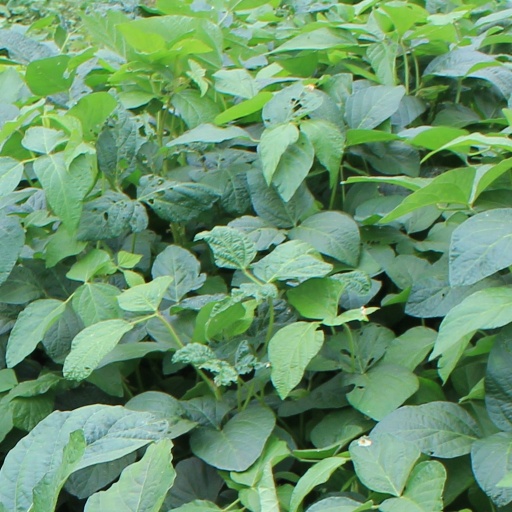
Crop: soybean